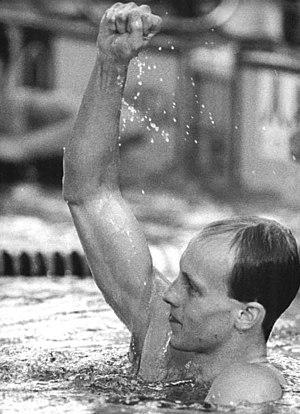
Frank Baltrusch, né le 21 mars 1964 à Magdebourg, est un nageur est-allemand.